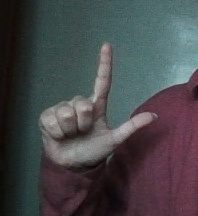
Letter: laam